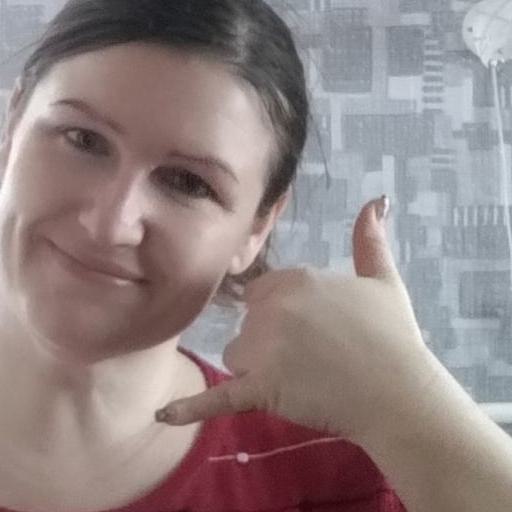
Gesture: call